MNDR

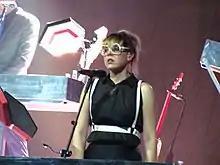
MNDR performing with Mark Ronson and Q-Tip at Webster Hall in New York City in October 2010

Warner relocated from Oakland, California, to New York City in mid-2009 to work as a songwriter for hire, after a publishing company scout offered her a deal to write songs for mainstream artists. She soon met producer Peter Wade, and after months of writing with him, he suggested that she release an album under her own name. At the time, Warner designed a touring keyboard rig and played bass for the Yeah Yeah Yeahs during the making of their album "It's Blitz!" (2009). MNDR has since opened for bands such as Yacht, Massive Attack, Deerhoof, Miike Snow, Chromeo, the Ting Tings, and Duran Duran, and frequently collaborates with visual artist Jamie Carreiro, who provides visual effects for her live shows. Warner and Wade uploaded four tracks to Myspace in 2009, which eventually became MNDR's debut EP, "E.P.E.", released on April 6, 2010, on Wade's WonderSound Records. The EP was preceded by MNDR's debut single, "C.L.U.B.", released on March 24, 2009.